Ferdinand Verbiest

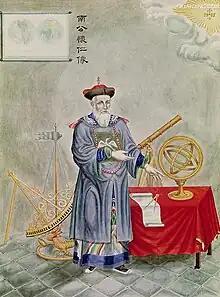
"Portrait of Ferdinand Verbiest"

Ferdinand Verbiest, (9 October 1623 – 28 January 1688) was a Flemish Jesuit missionary in China during the Qing dynasty. He was born in Pittem near Tielt in the County of Flanders (now part of Belgium). He is known as Nan Huairen in Chinese.